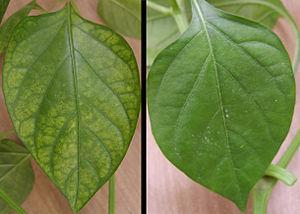
La chlorose des végétaux est une décoloration plus ou moins prononcée des feuilles, due à un manque de chlorophylle.